Chutia people

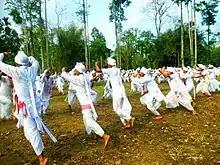
Chutia Dharma Husori performed in Borgaon, Tinsukia

The Chutias worshipped a primordial male deity and a primordial female deity. The male was called "Kundimama", "Balia-Baba" or "Pisha-dema", known by the Kacharis as "Bathau" or "Bathau Brai" and the female deity was called "Kechaikhati" or "Pisha-si". The worship of the tribal goddess "Kesai Khaiti", commonly found among other Bodo-Kachari groups The worship of the goddess "Kechaikhaiti" was officiated by the priestly section that came to be today identified as the Deori people; and other Bodo-Kachari peoples had their respective priests who too were called Deori.